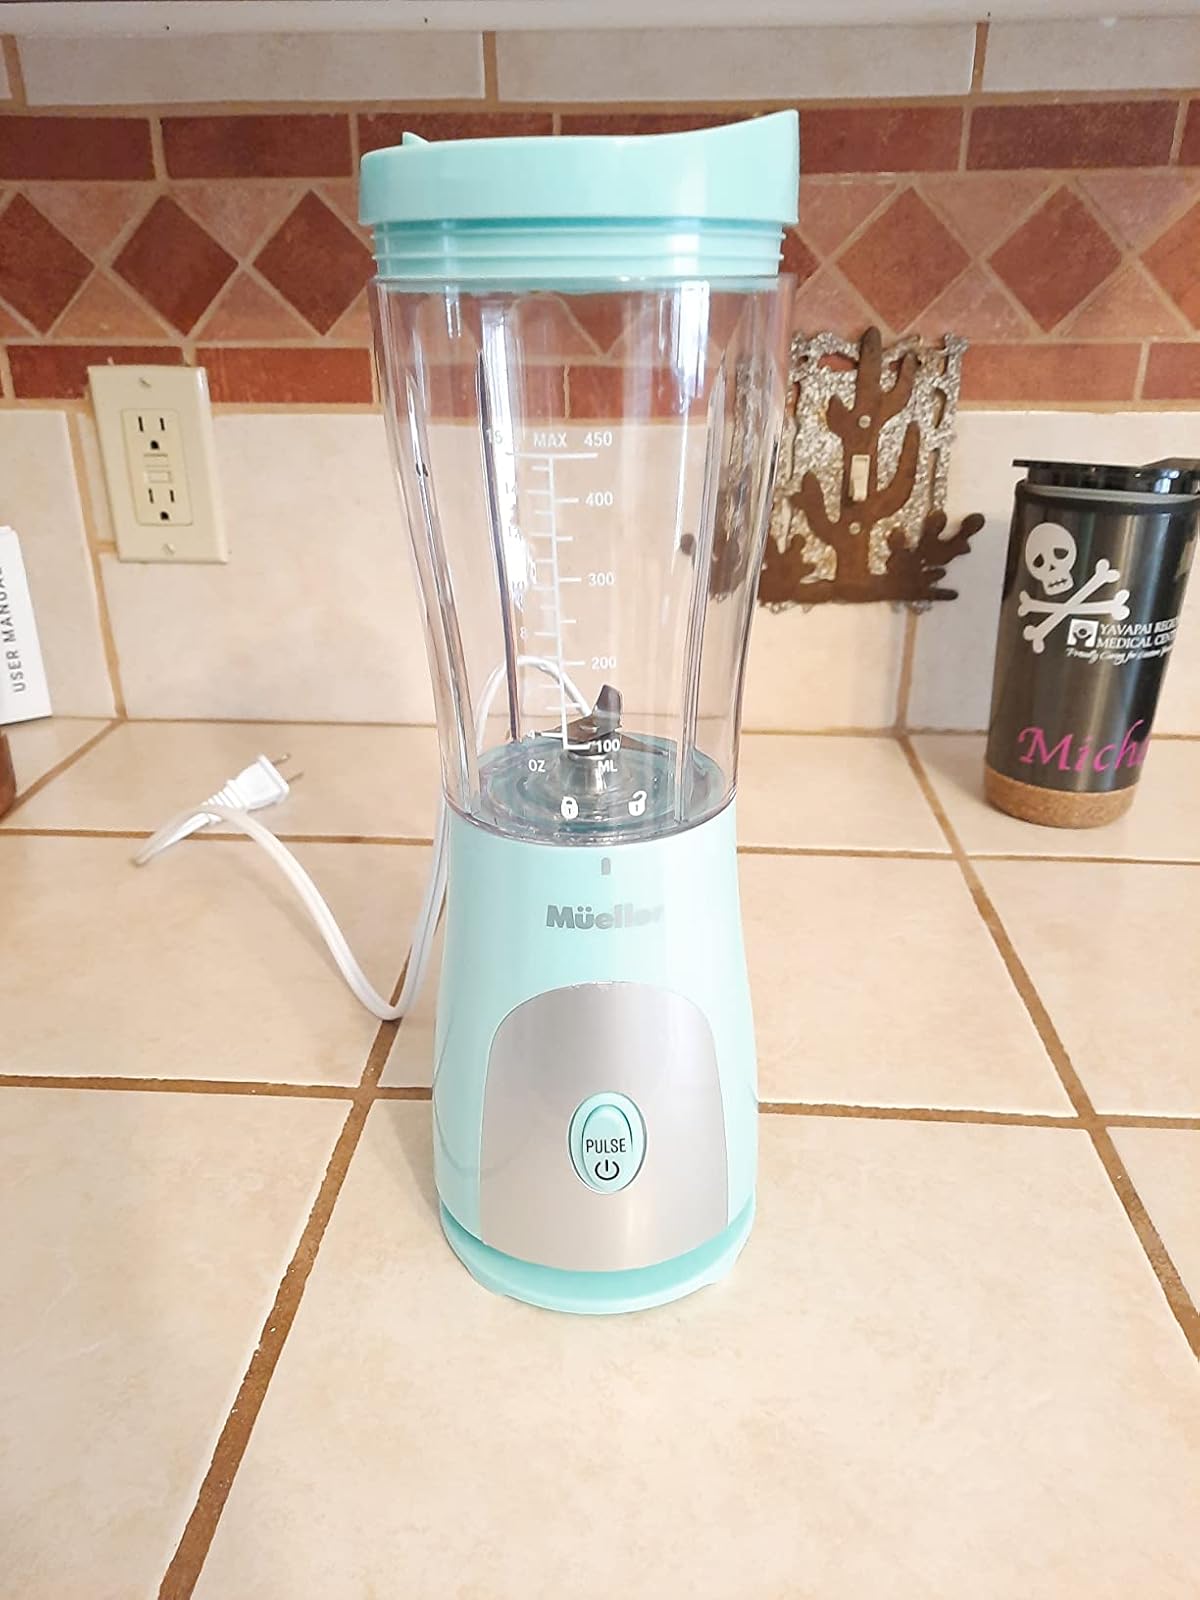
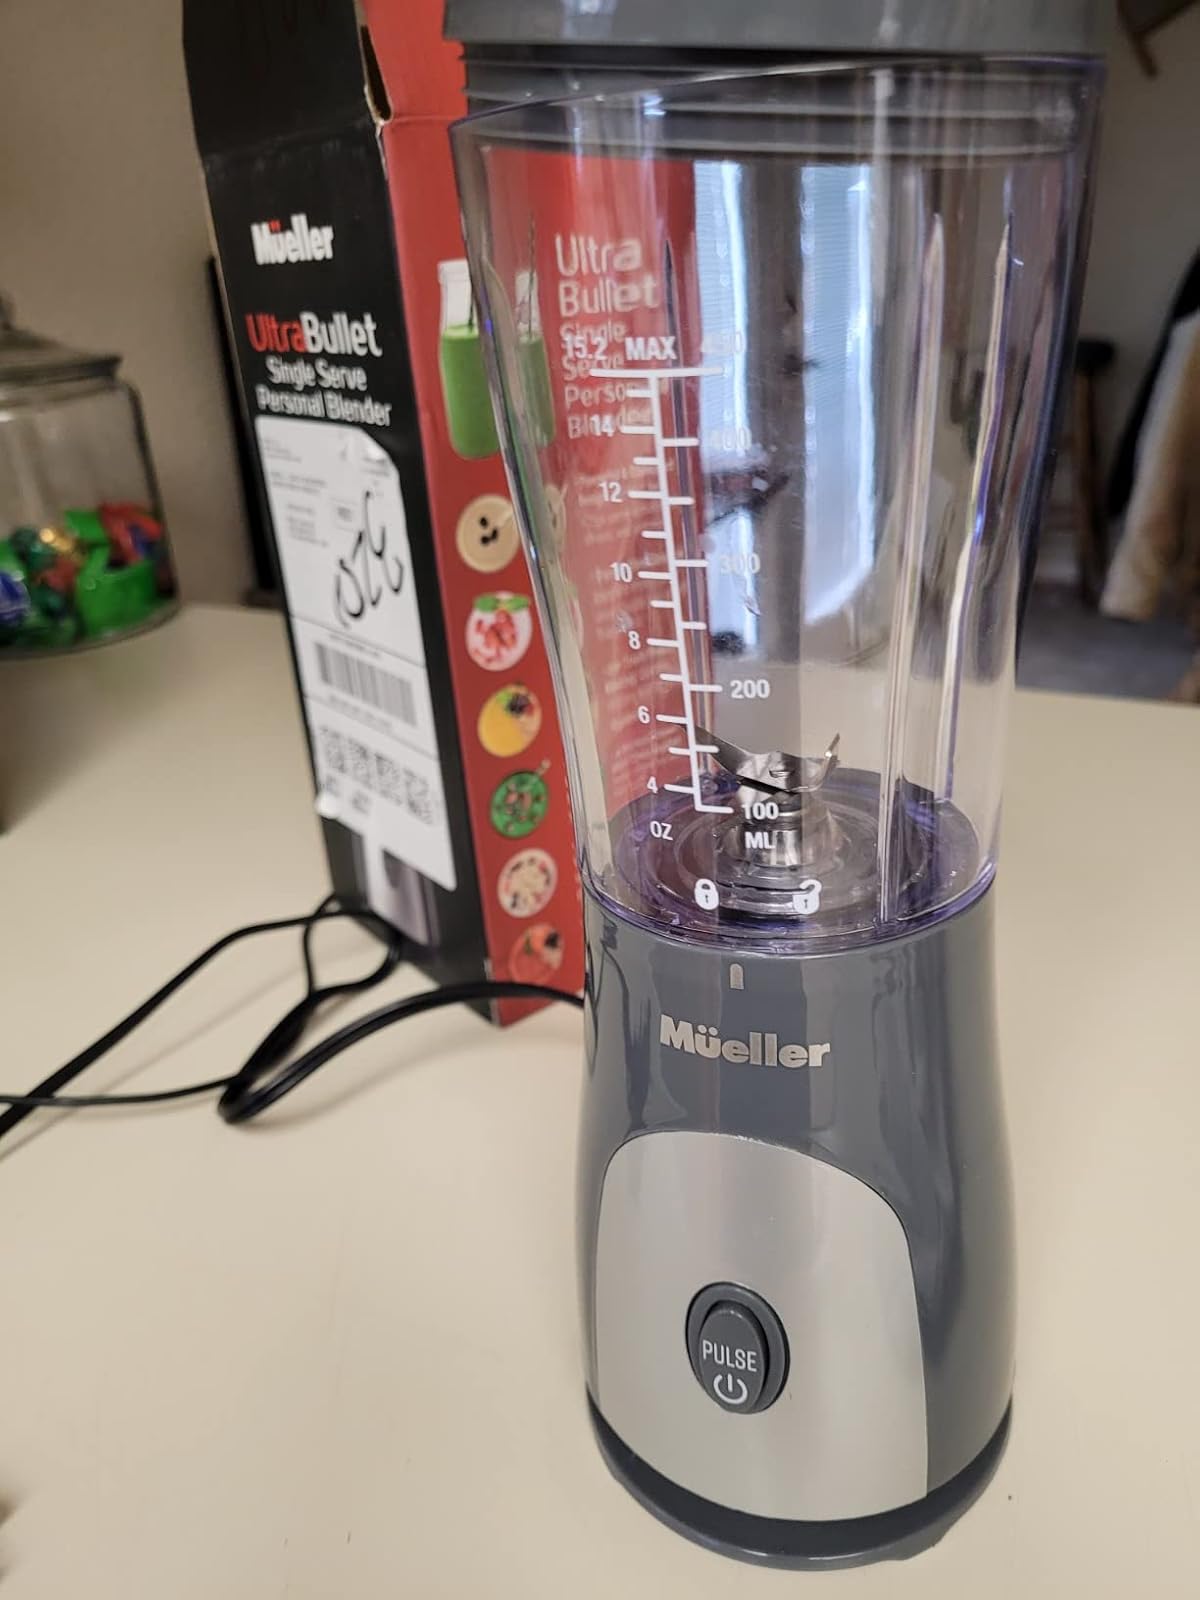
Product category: items_blender
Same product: no